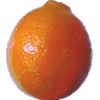
Label: tangelo